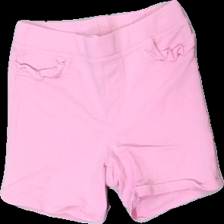
View: front
Type: Shorts
Category: Children
Brand: H&M
Colors: Pink
Material: 100% cotton
Cut: Regular
Size: 134
Season: All
Price range: <50
Recommended usage: Repair
Comment: washed out